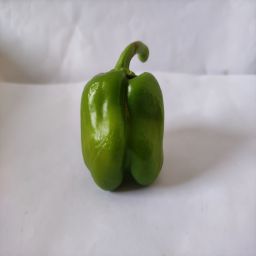
Crop: Bell Pepper
Quality: Ripe